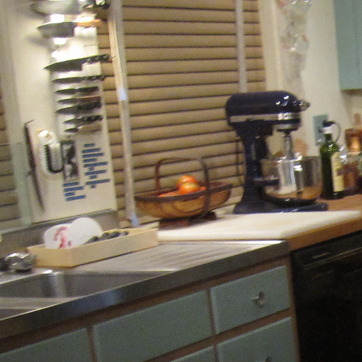
Material: food